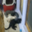
Label: cat